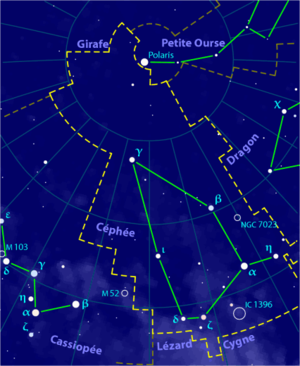
Carte pour la constellation Céphée Produite à l'aide du logiciel PP3
La liste des constellations astronomiques est présentée dans le tableau ci-dessous. Elles sont au nombre de 88 en 1930, d’après le travail d’Eugène Delporte ou de 89 si on se réfère au nombre actuel en fonction du site web de l’Union astronomique internationale. Parmi ce nombre de 89 constellations officielles, il est à noter que la constellation Navire Argo a été divisée en 3, ce qui ramènerait le nombre officiel de constellations complètes à 87 mais la constellation Serpens étant divisée par 2 parties, c'est la deuxième partie de Serpens qui est comptabilisée pour retomber sur 88.
Céphée est une constellation circumpolaire de l'hémisphère nord. Elle est reconnaissable à sa forme de pentagone irrégulier, ou de dessin enfantin d'une maison à toit pointu.